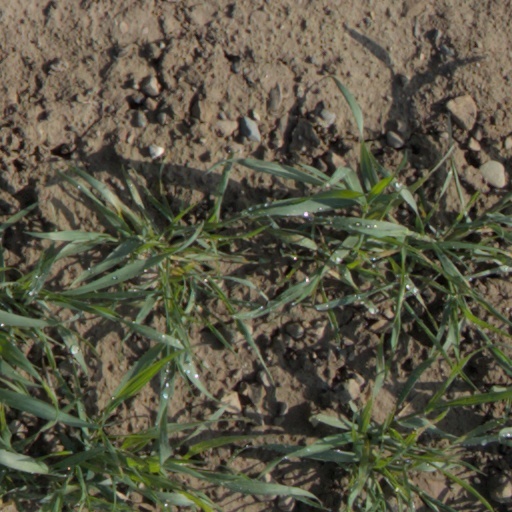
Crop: wheat